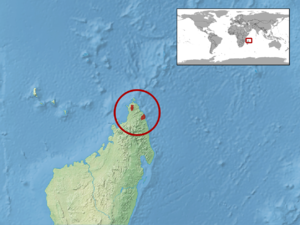
Phelsuma dorsivittata est une espèce de geckos de la famille des Gekkonidae.